Operation Mountain Resolve

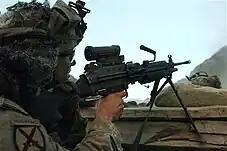
A soldier from the 10th Mountain Division (LT) in Nuristan Province.

Operation Mountain Resolve was launched by a coalition led by the United States on 7 November 2003 in the Nuristan province and Kunar province in Afghanistan. It involved an airdrop into the Hindu Kush mountains by the U.S. 10th Mountain Division and resulted in the killing of Hezbi commander Ghulam Sakhee, a few clashes, and the finding of some minor weapon caches.